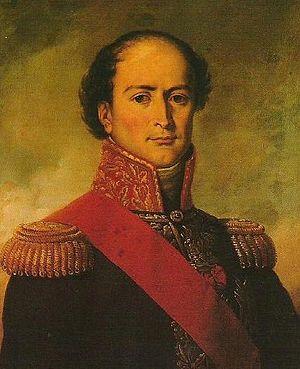
Jean-Baptiste, baron Éblé, né le 21 décembre 1758 à Saint-Jean-Rohrbach, dans le duché de Lorraine et mort le 31 décembre 1812 à Königsberg en Allemagne, est un général français du Premier Empire, issu de l'artillerie.
La rue Éblé est une voie du 7ᵉ arrondissement de Paris.